State funerals in the United States

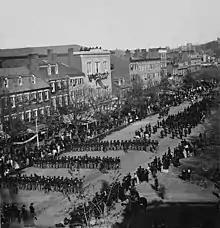
Military units seen marching down Pennsylvania Avenue in Washington, D.C., during the state funeral for Abraham Lincoln on April 19, 1865.

George H. W. Bush died on November 30, 2018, in Houston, Texas, from complications of Parkinson’s Disease. His state funeral commenced on December 3, when Bush's remains were transported from Texas to Washington, D.C. There he lay in state in the Capitol rotunda until the morning of December 5. On December 5, a funeral service was held at Washington National Cathedral with eulogies delivered by Bush's son and former president, George W. Bush, former Canadian Prime Minister Brian Mulroney, former Senator Alan Simpson, and historian and author Jon Meacham. President Donald Trump along with former presidents Barack Obama, Bill Clinton, and Jimmy Carter were also present, as were foreign heads of state and government. Afterwards, Bush was flown back to Texas where his remains lay in repose and a private funeral service was conducted at St. Martin’s Episcopal Church in Houston on December 6. Interment occurred later that day at the George Bush Presidential Library in College Station, Texas.